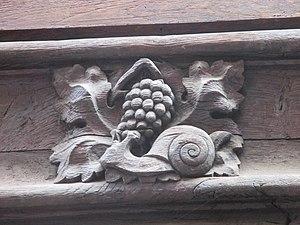
Sculpture sur bois
Les escargots de Bourgogne ou escargots à la bourguignonne sont une recette de cuisine traditionnelle à base d'escargots de Bourgogne sauvages et de beurre d’escargot. Spécialités bourguignonnes de la gastronomie bourguignonne, et de la gastronomie française. Ils peuvent être servis en particulier lors des repas de fête de famille, et de fête de réveillon de Noël.